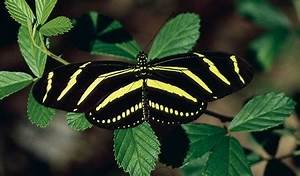
Label: butterfly